Charles B. Penrose

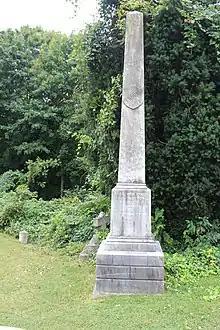
Charles B. Penrose tombstone in Laurel Hill Cemetery

Penrose died of pneumonia in Harrisburg on April 6, 1857, and was interred at Laurel Hill Cemetery in Philadelphia.